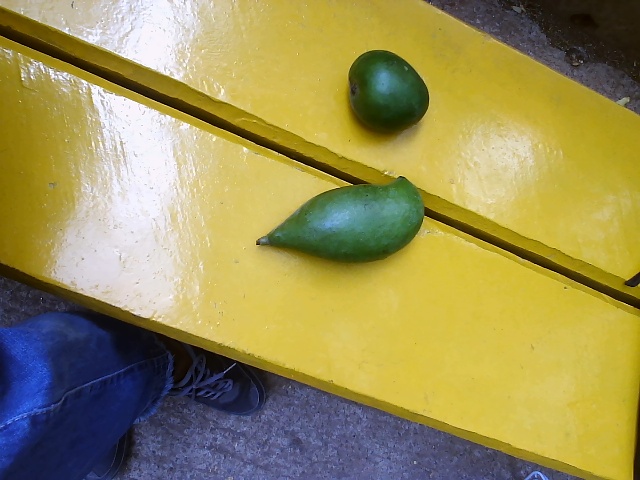
Label: Raw_Mango